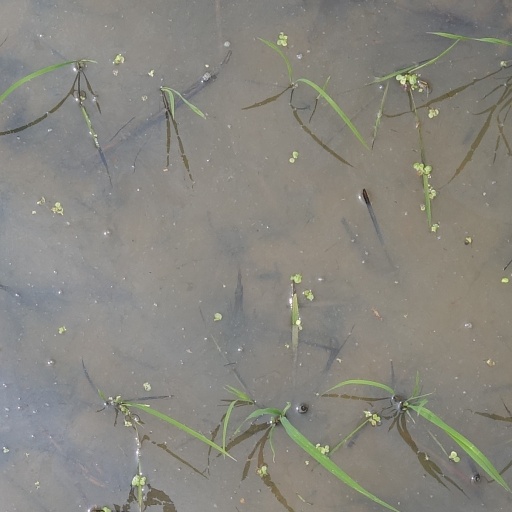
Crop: rice